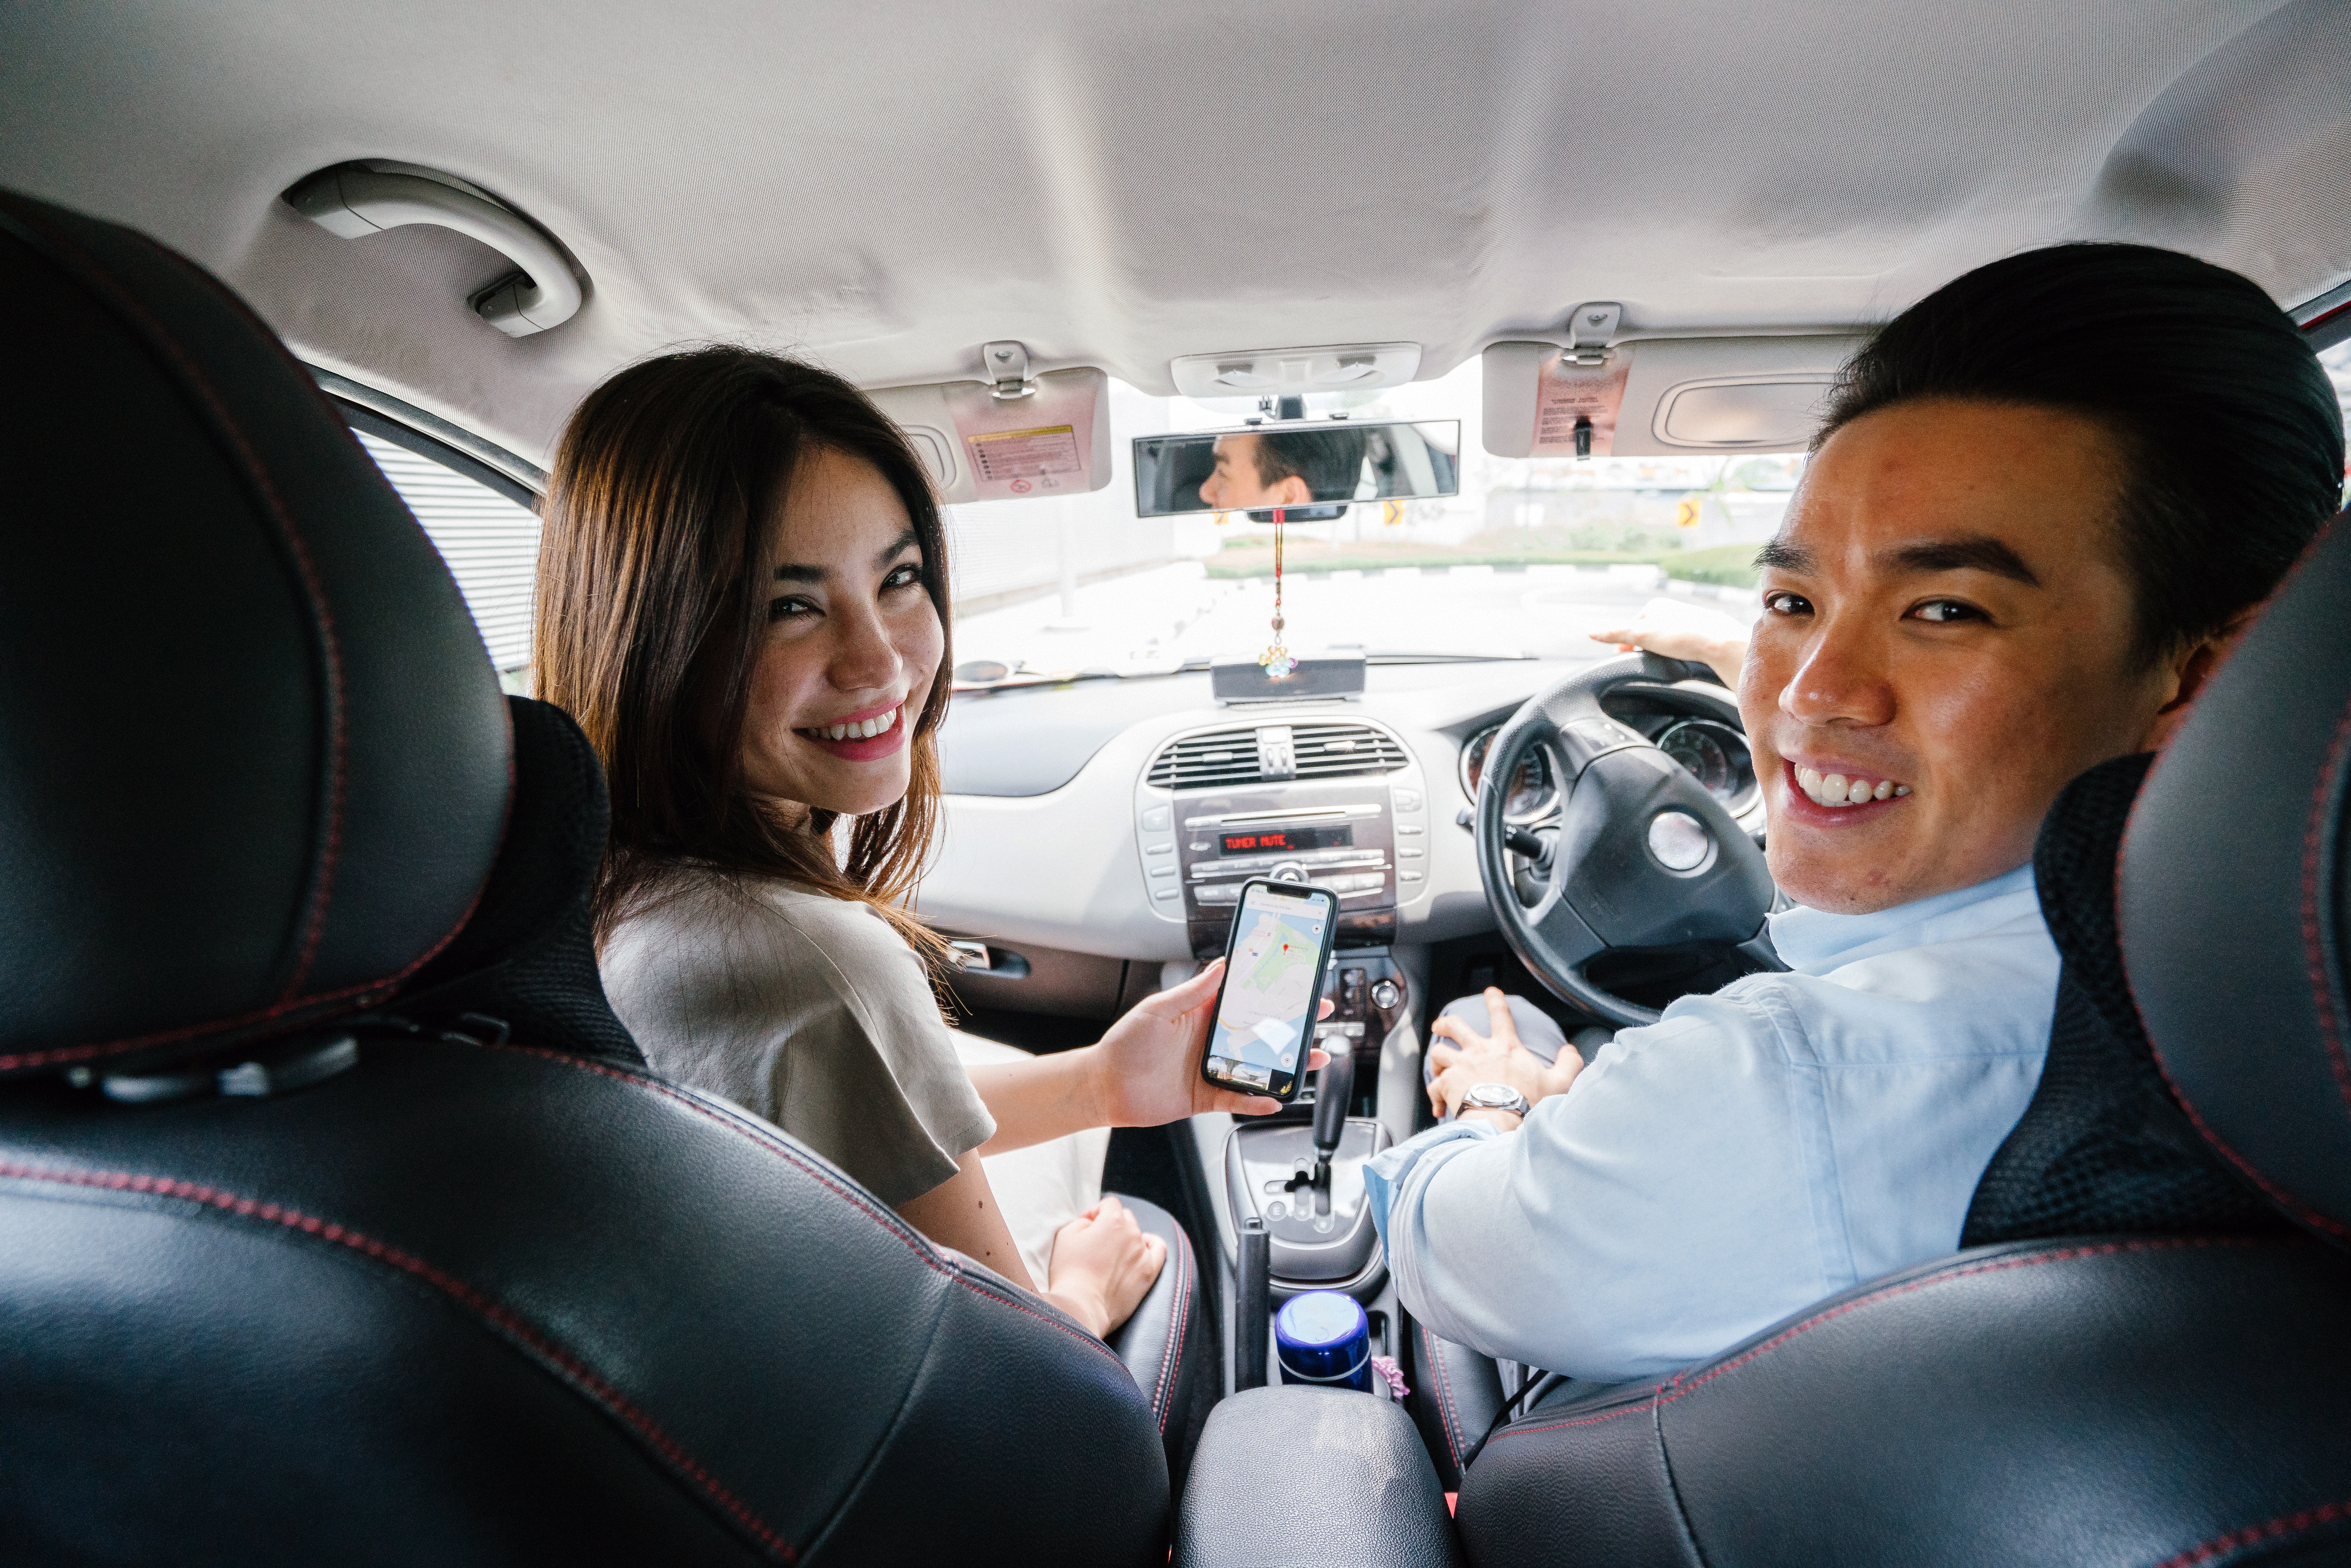
vehicle, Head restraint, car, driving, family car, auto part, city car